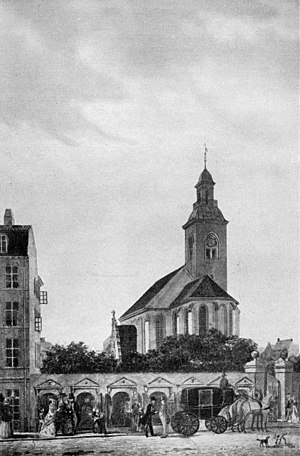
Helligåndskirken (København) / Historie / Sognekirken 1728-1878 / Lærredsboderne
Lærredsboderne
Helligåndskirken er en kirke midt i København, ved Amagertorv, som er en del af Strøget. Kirkens adresse er Niels Hemmingsens Gade, opkaldt efter en navnkundig teolog, som var præst ved kirken 1547-53. I forbindelse med kirken ligger Helligåndshuset og Helligaandskirkens Børnehave.